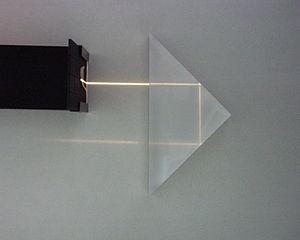
Un prisme est un bloc de verre taillé, composé classiquement de trois faces sur une base triangulaire mais cela peut adopter des formes plus complexes et éloignées du prisme à base triangulaire usuel. C'est un instrument optique utilisé pour réfracter la lumière, la réfléchir ou la disperser. Des prismes spéciaux peuvent aussi servir à diffracter la lumière, la polariser ou en séparer les polarisations ou encore créer des interférences.